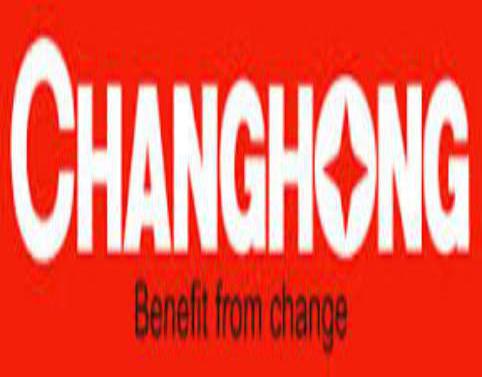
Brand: changhong
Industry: Electronic